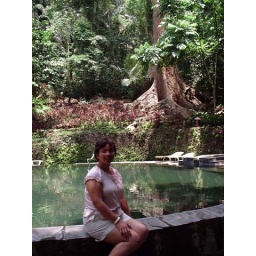
Sitting by the crystal clear pool of mountain spring water, which you can swim in at the resort.